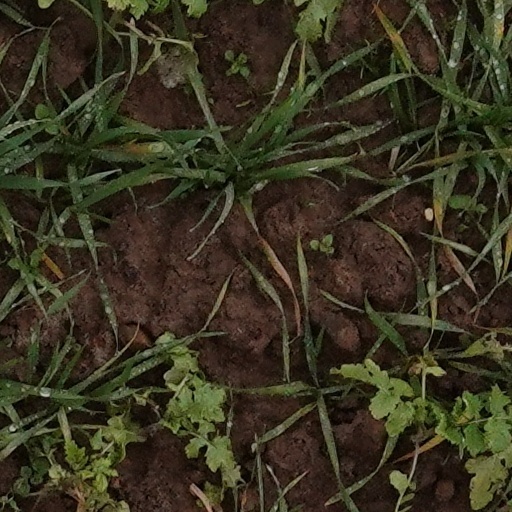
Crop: wheat